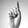
ASL letter: D